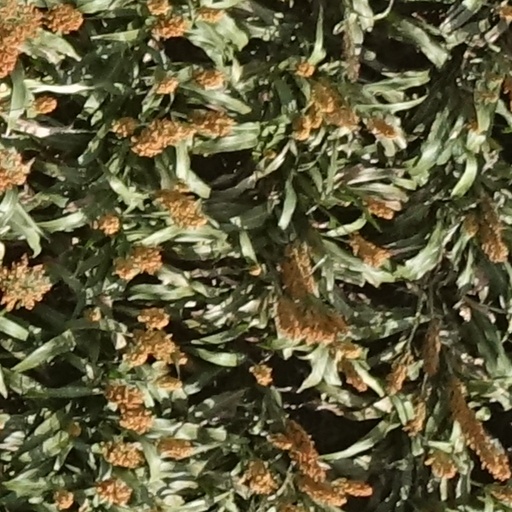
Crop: sorghum